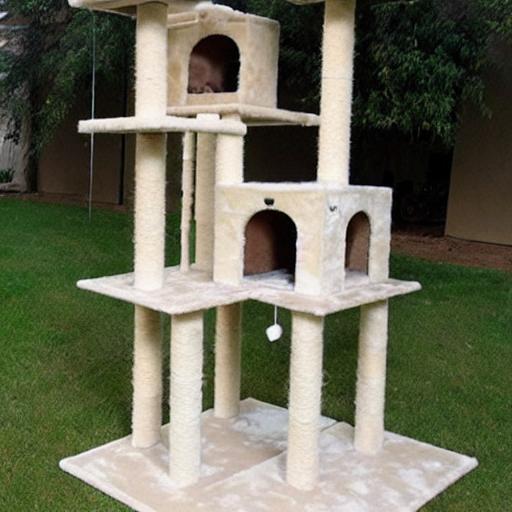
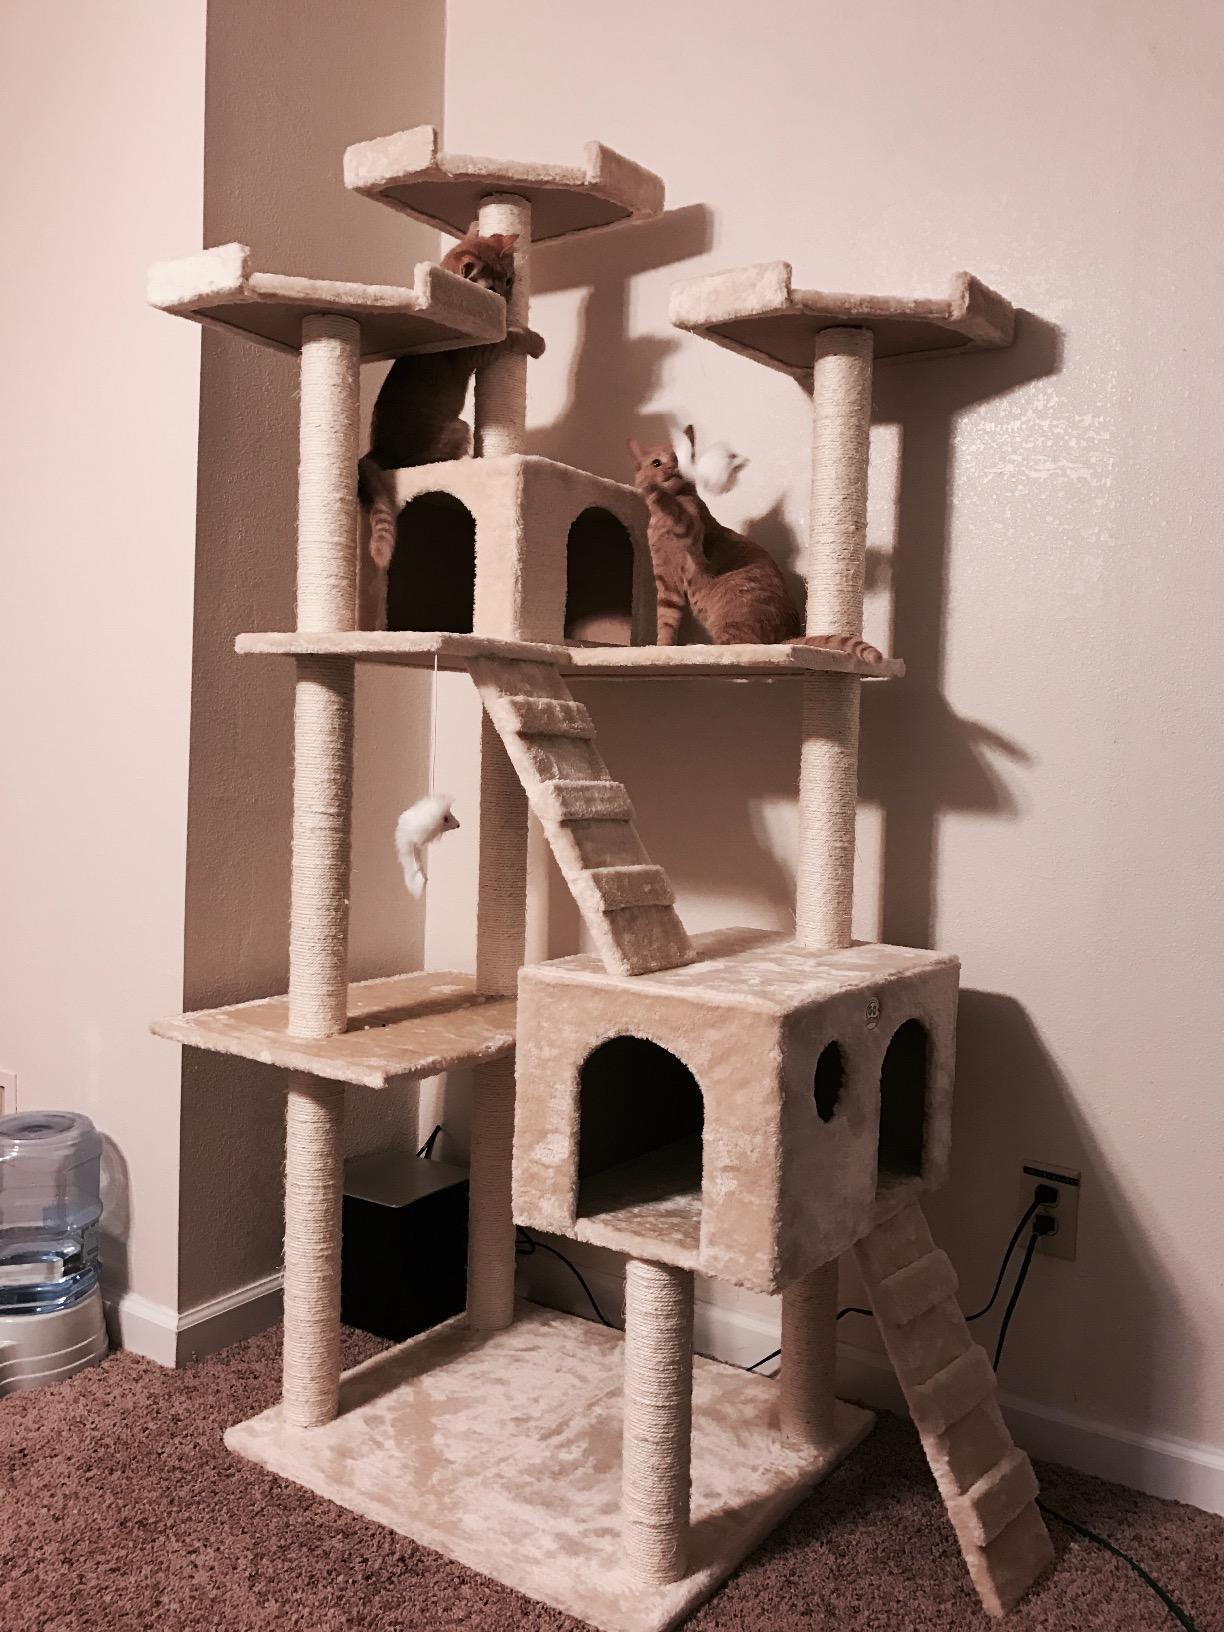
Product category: items_cat tree
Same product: no